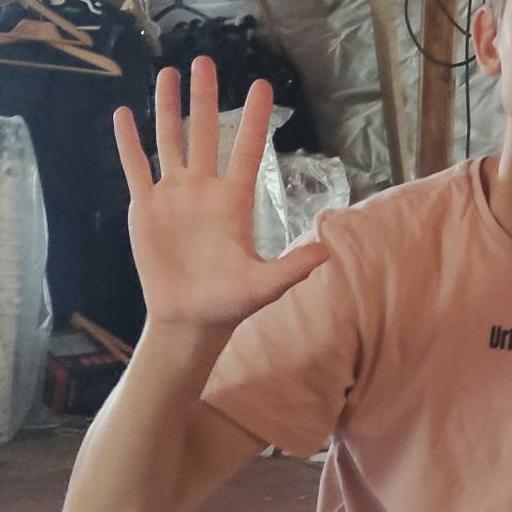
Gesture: palm